Taphonomy

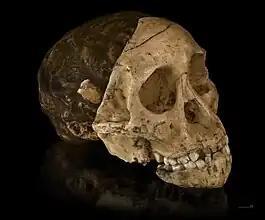
Taphonomic study of the Taung child skull claims they were likely killed by a large bird, indicated by traces of talon cuts.

Taphonomy has undergone an explosion of interest since the 1980s, with research focusing on certain areas.